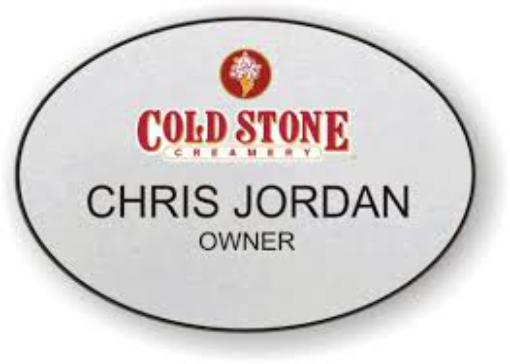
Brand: Cold Stone Creamery
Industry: Food